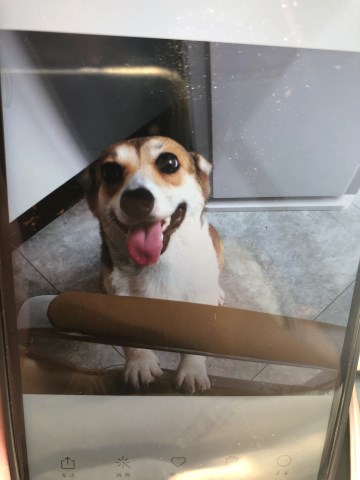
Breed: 2909-n000116-Cardigan